Thorne Webb Dreyer

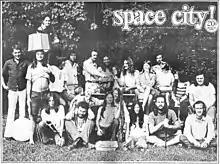
Cover of "Space City!", Houston, Texas, Vol. 3, No. 1, June 8, 1971, with photo of the paper's staff. Thorne Dreyer is second from right in front row.

Thorne Dreyer heralded the coming of "The Rag" ("from deep in the bowels of reaction... where apathy and dullness thrive") in a letter addressed to the founding members of the Underground Press Syndicate. This colorful dispatch — dated October 5, 1966 — is included as a historical document in "Conflicts in American History", a 13-volume encyclopedia published in 2010.